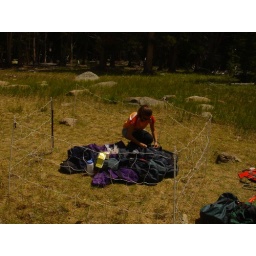
Amanda in the bear fence